Leonie Pieper

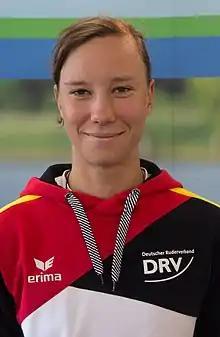
Leonie Pieper in 2017.

She won a medal at the 2019 World Rowing Championships.